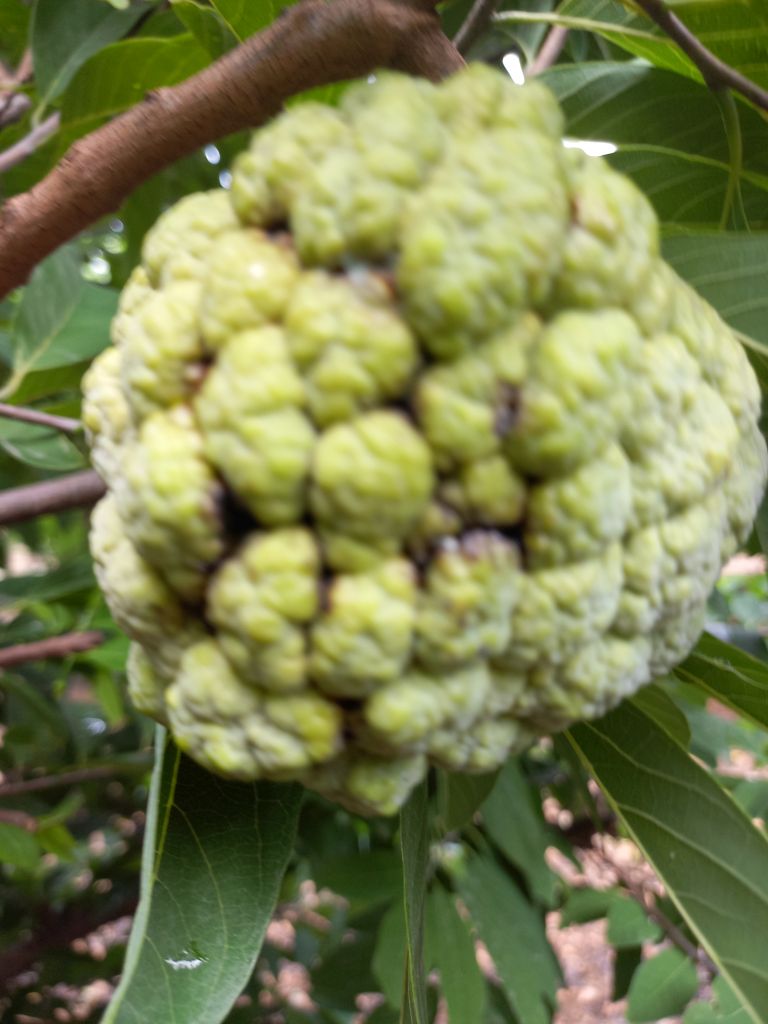
Disease label: Athracnose